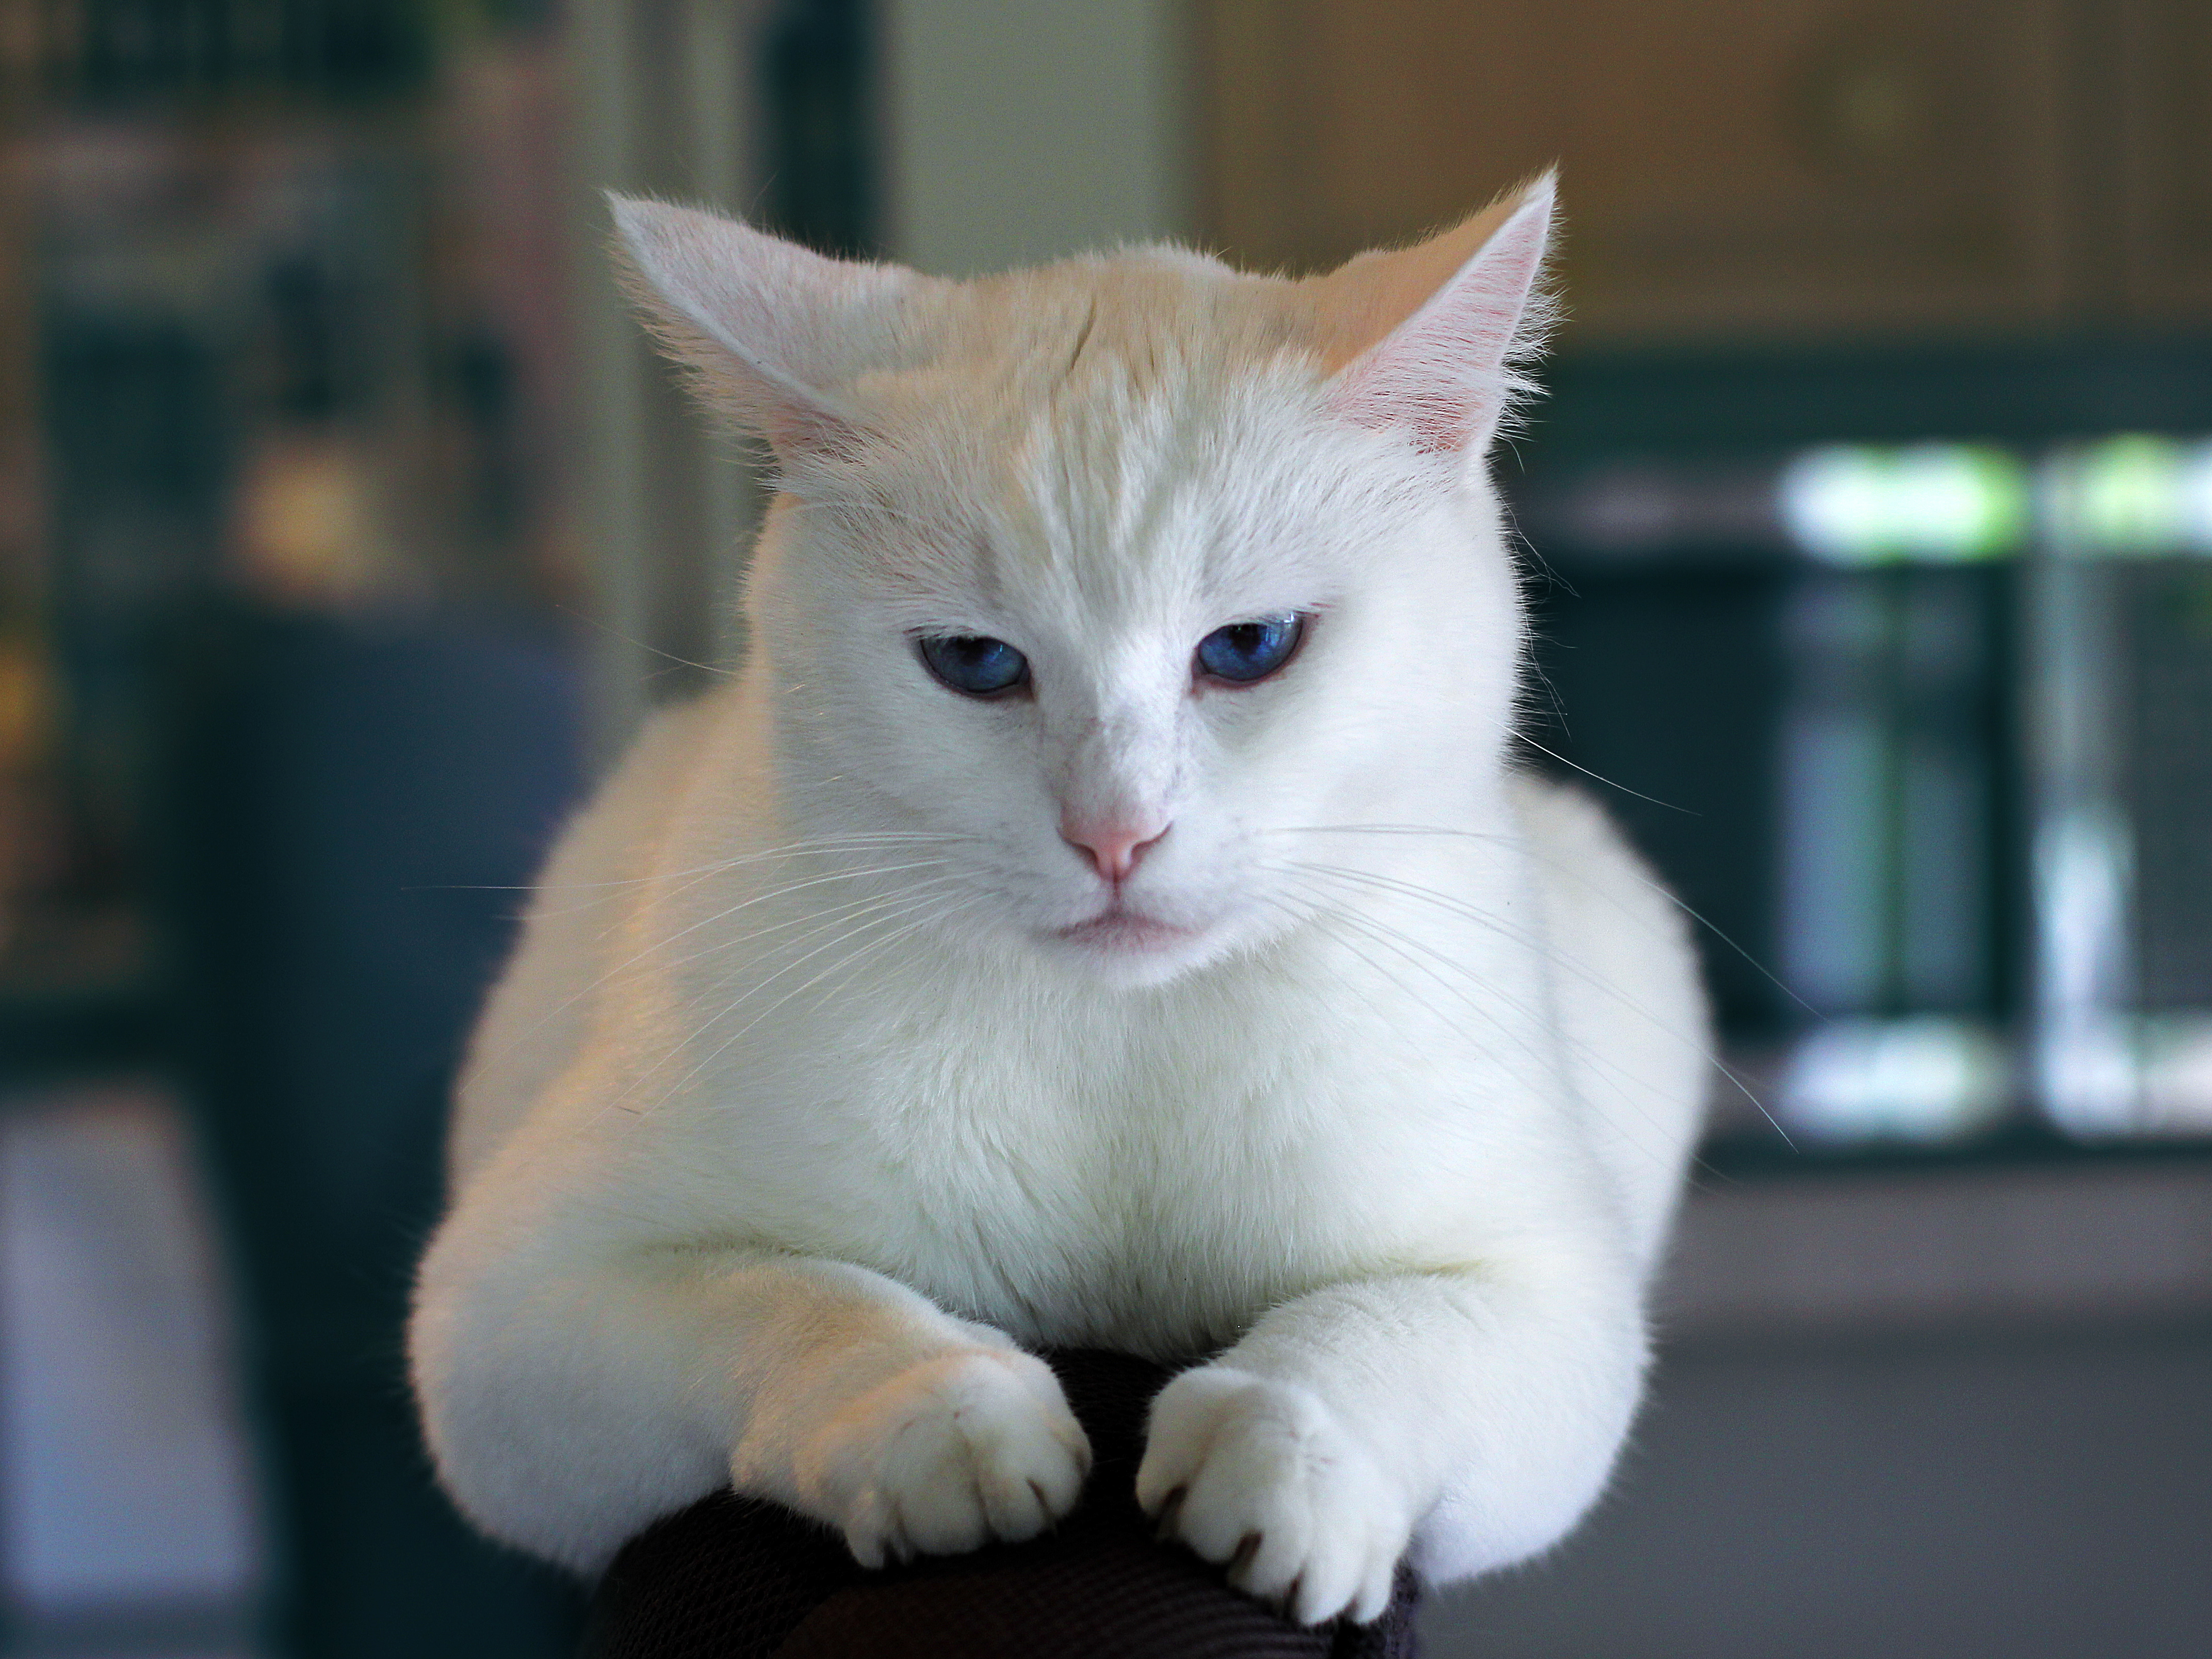
white, animal, pet, kitten, cat, mammal, nose, whiskers, vertebrate, ragdoll, burmilla, small to medium sized cats, cat like mammal, carnivoran, domestic short haired cat, turkish angora